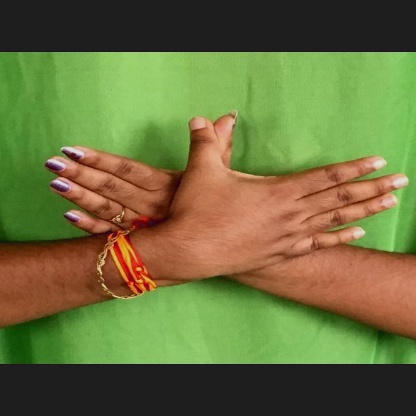
Mudra: Garuda